George Whitelock

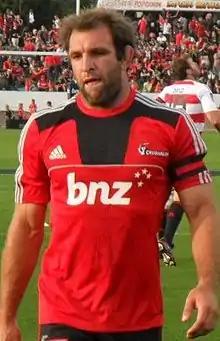

George Braeden Whitelock (born 27 March 1986) is a former New Zealand rugby union player. He played for the Crusaders in the Super Rugby competition and Canterbury in the Air New Zealand Cup. He played as a flanker.